Symphonies by Pyotr Ilyich Tchaikovsky

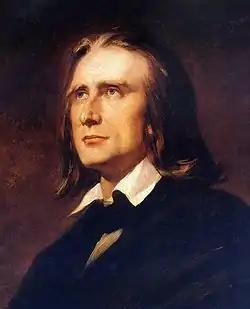
Portrait of Liszt (1856) by Wilhelm von Kaulbach.

While Tchaikovsky struggled with his first three symphonies, developments in Europe led to an alternative to this genre that, in a reverse twist, offered to change the scope of the symphony. Hungarian composer Franz Liszt desired a form of orchestral music that would offer greater flexibility in developing musical themes than the symphony then allowed but also preserve the overall unity of a musical composition. His objective was to expand single-movement works beyond the concert overture format. By doing so, he hoped to combine the dramatic, emotive and evocative qualities of concert overtures with the scale and musical complexity normally reserved for the opening movements of symphonies.